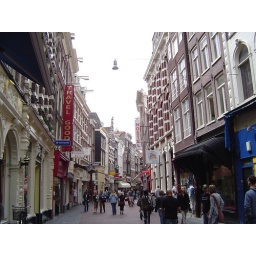
Amsterdam street in the red light city district